Susana Andrade

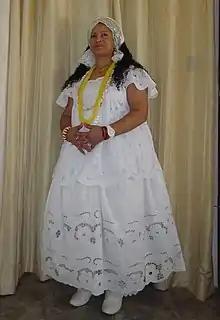
Susana Andrade in 2018

Susana Andrade (born 9 February 1963) is a Uruguayan procurator, journalist, columnist, Umbanda religious figure, and politician.